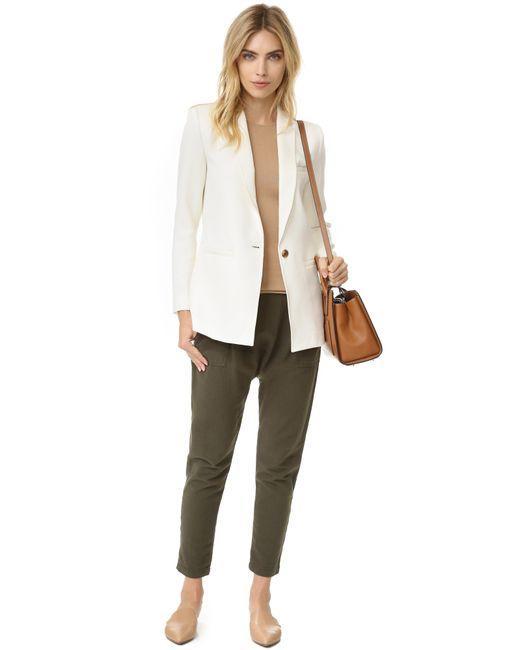
Weißer stilvoller Büromantel für Damen